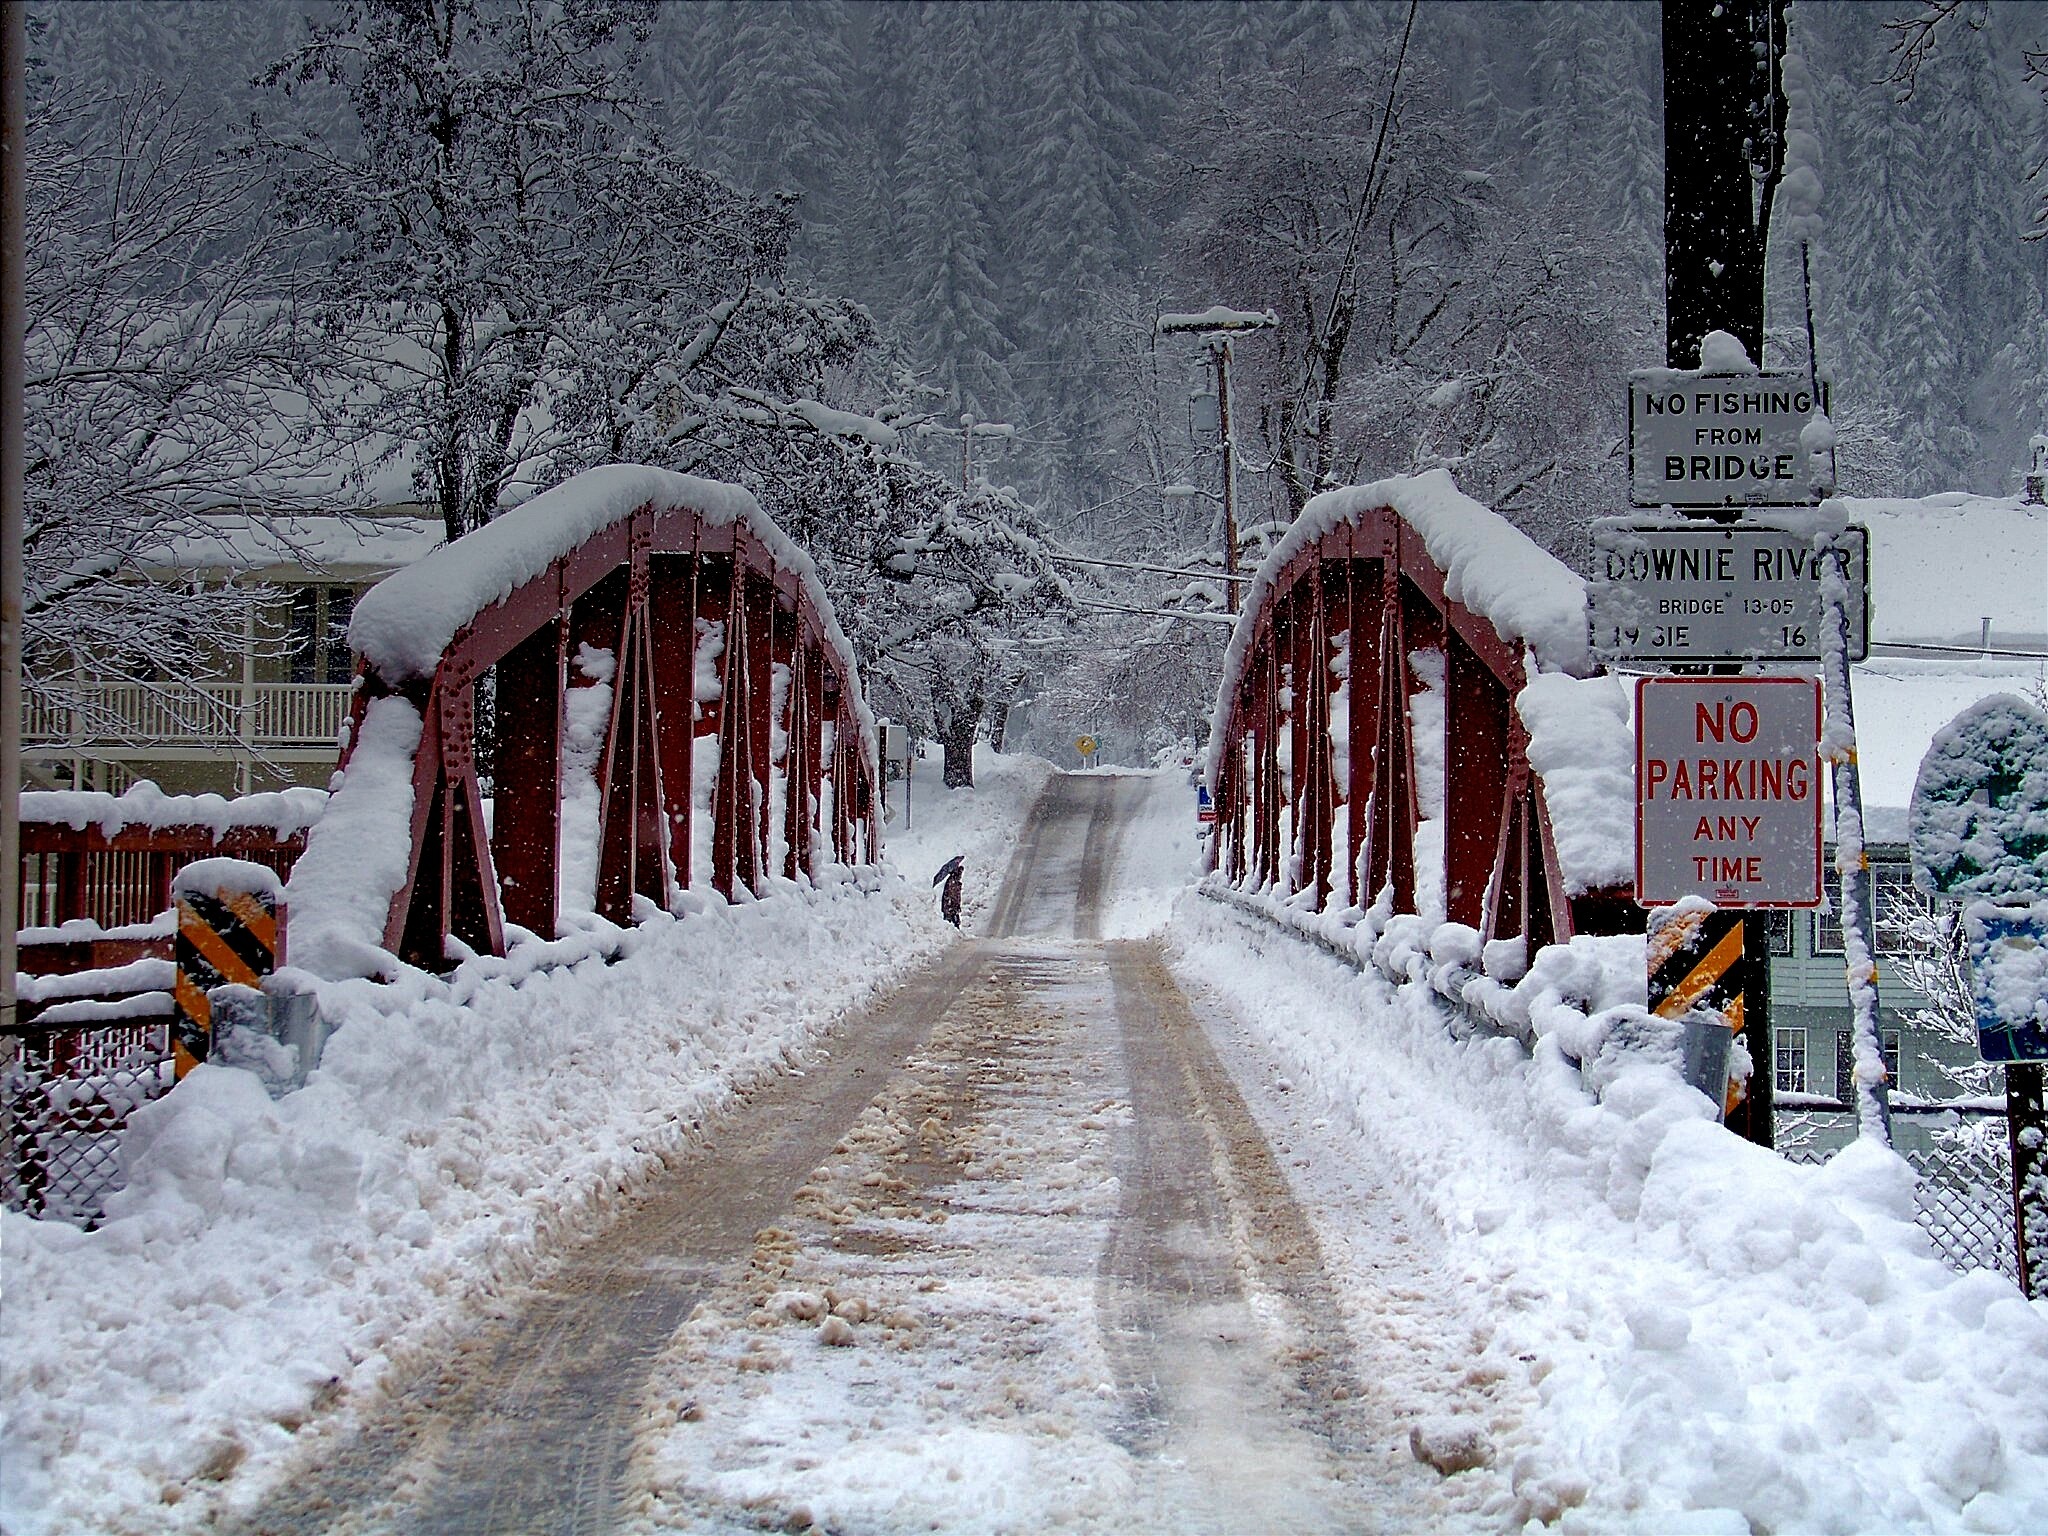
snow, winter, ice, weather, season, blizzard, freezing, winter storm